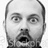
Emotion: surprise